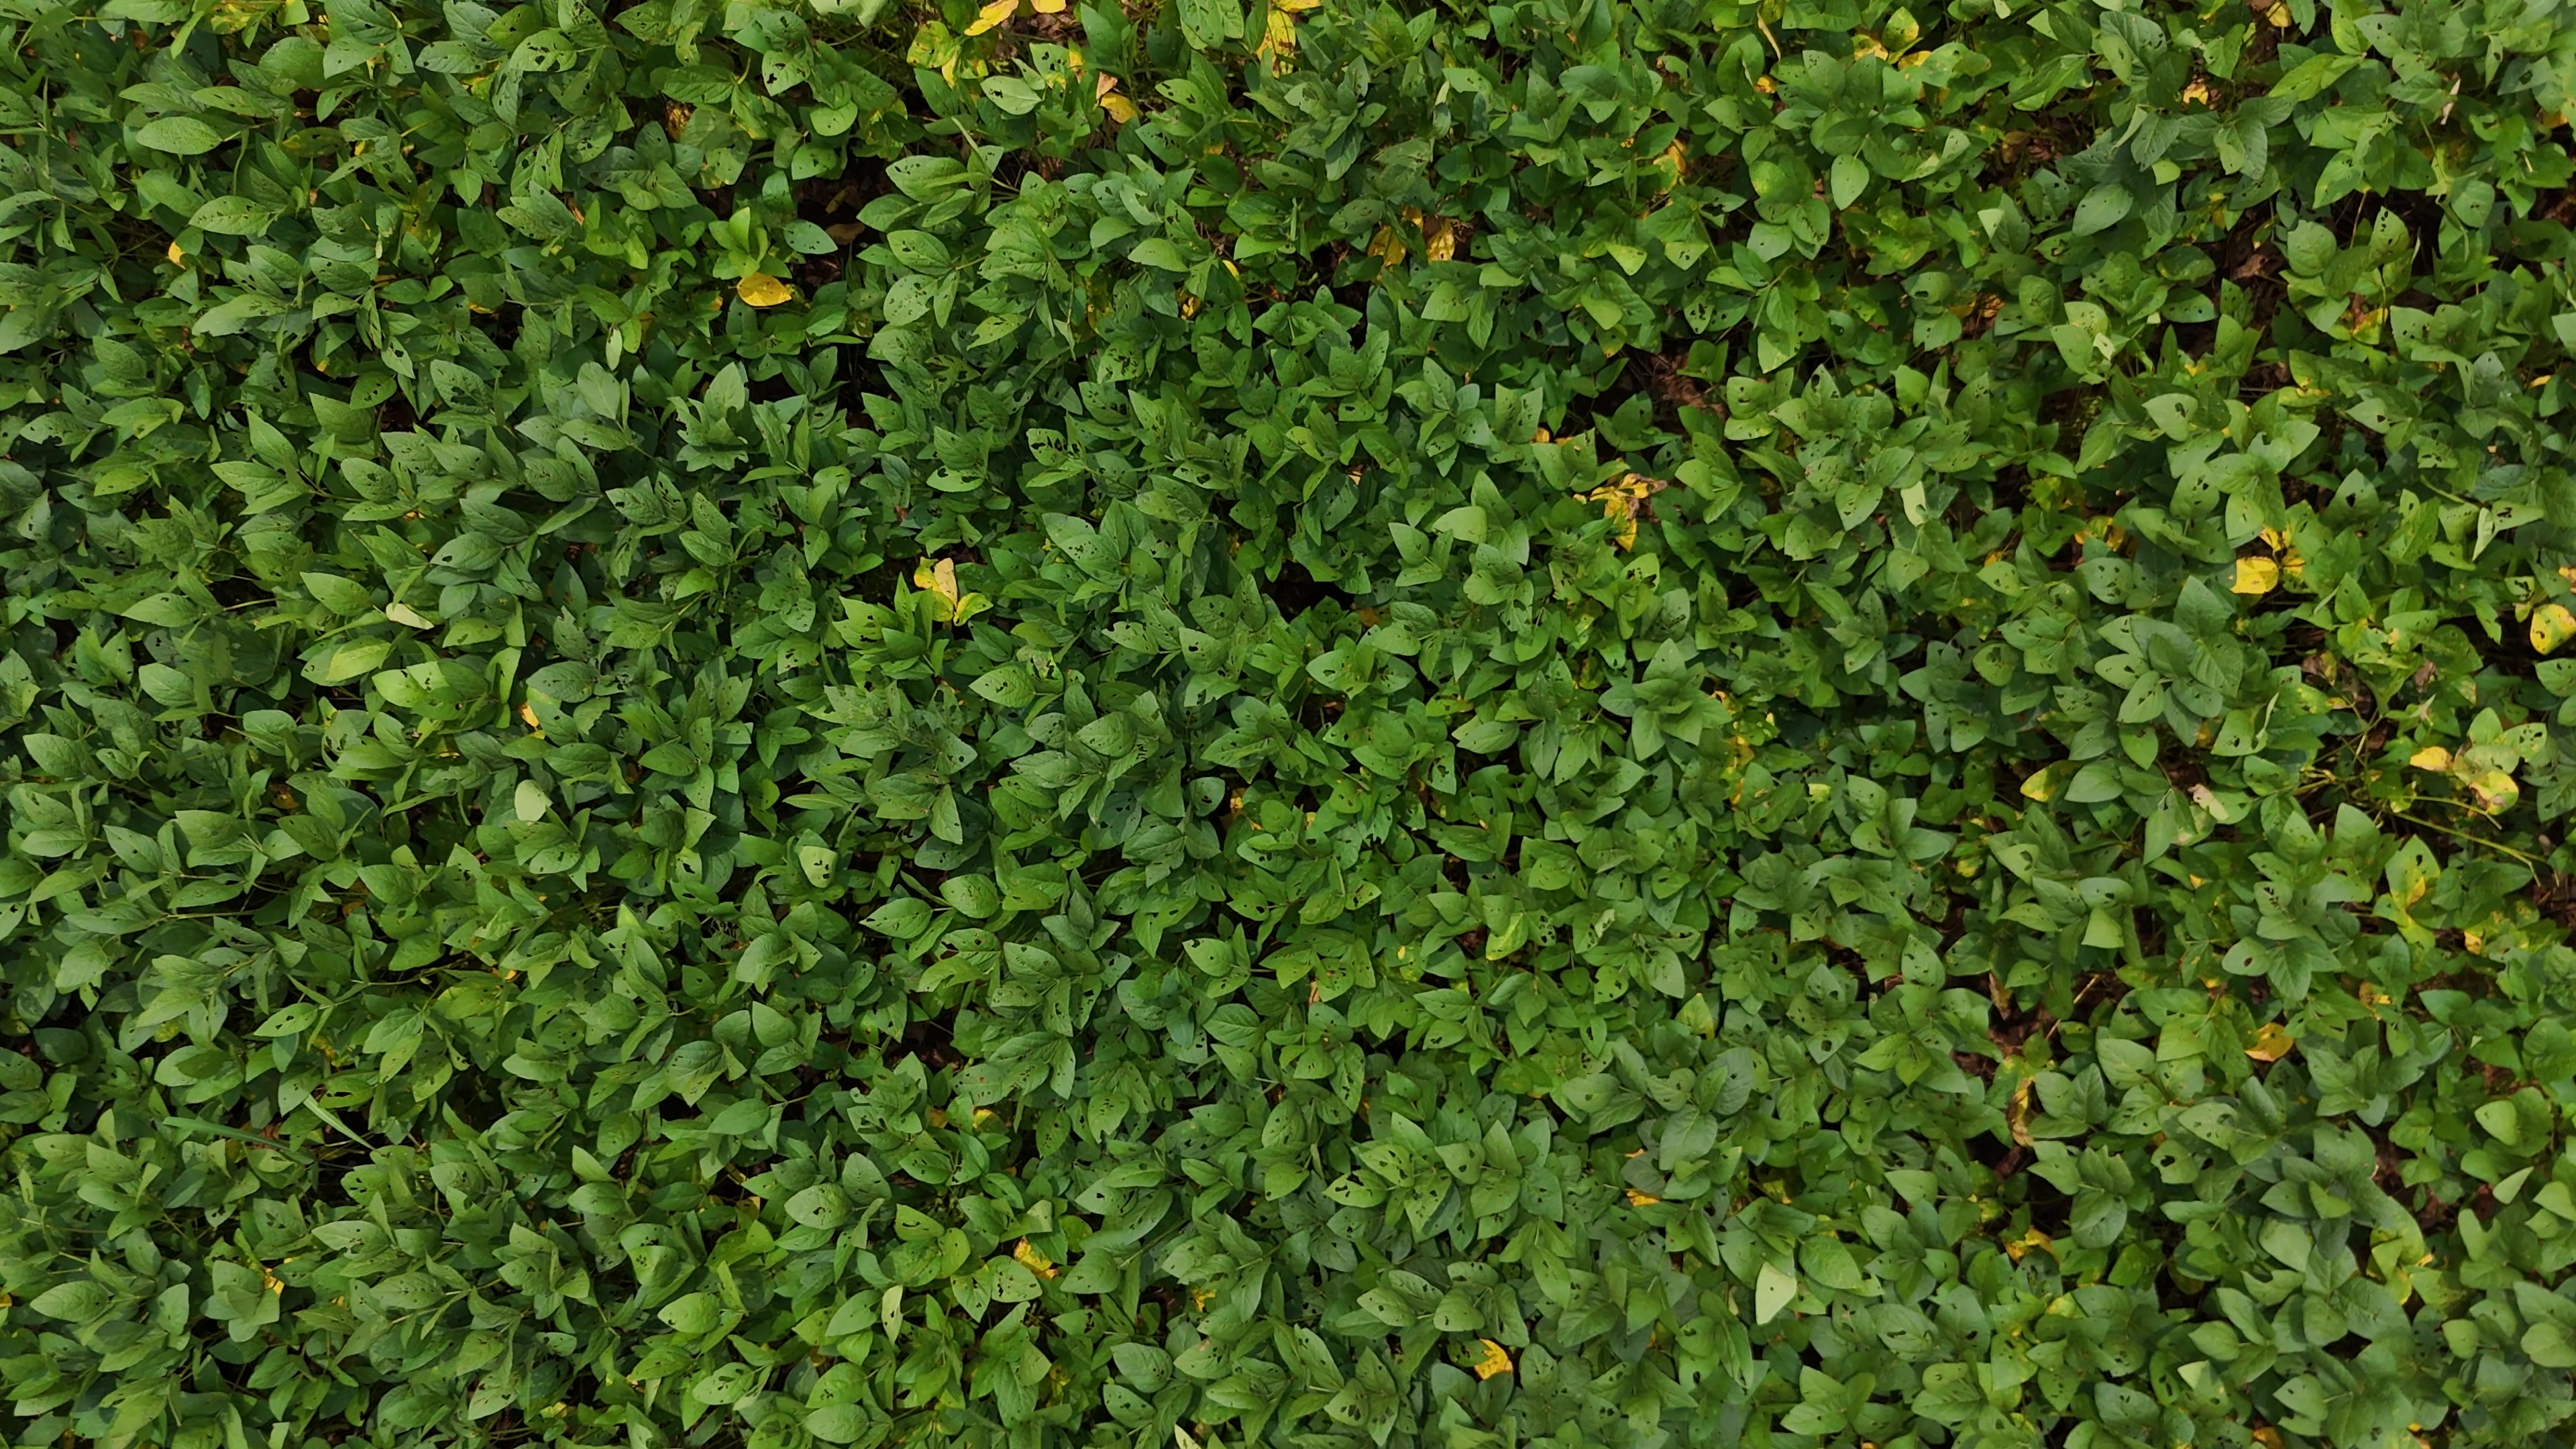
Label: Rust